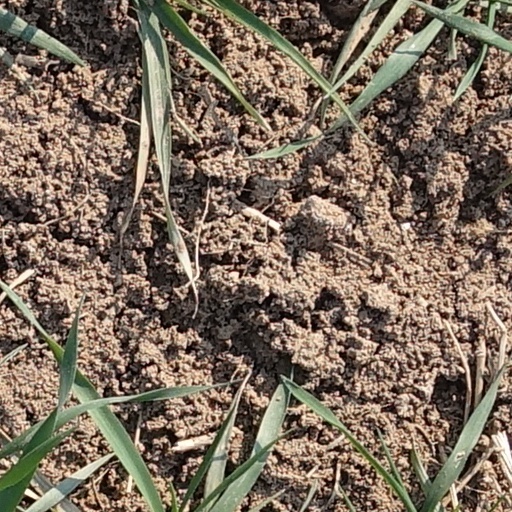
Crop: wheat